Montagu Proctor-Beauchamp

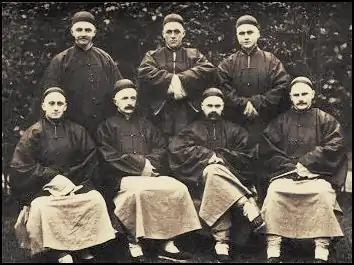
The Cambridge Seven in Qing-dynasty mandarin clothing

Proctor-Beauchamp was the fourth son of Sir Thomas William Brograve Proctor-Beauchamp, 4th Baronet, and his wife the Hon. Catherine Esther, daughter of Granville Waldegrave, 2nd Baron Radstock. He was educated at Repton and Trinity College, Cambridge. Proctor-Beauchamp was one of the Cambridge Seven, students from Cambridge University, who in 1885 decided to become missionaries in China. He served with the China Inland Mission during the late Qing dynasty in western China (Sichuan, formerly spelt "Szechwan"). Together with Arthur T. Polhill-Turner and William Cassels, the three established a proper Church of England diocese in Szechwan. He was evacuated from China during the Boxer Rebellion in 1900, but was back in China again from 1902 to 1911.